Charles Felix of Sardinia

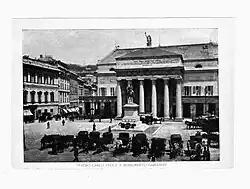
The Teatro Carlo Felice, Genoa

As for the Spanish constitution, he declared any sovereign acts taken after the abdication of his brother to be null and void, and then he issued the following proclamation, "Far from consenting to any change in the pre-existing form of government with the nominal abdication of the king, our beloved brother, we consider all the royal subjects who have aided or abetted the traitors or who have presumed to proclaim a constitution, to be rebels."